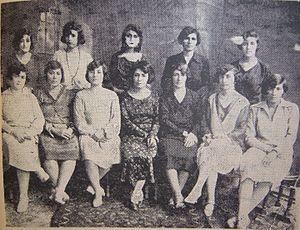
Cet article présente une liste de personnes militant pour les droits des femmes.